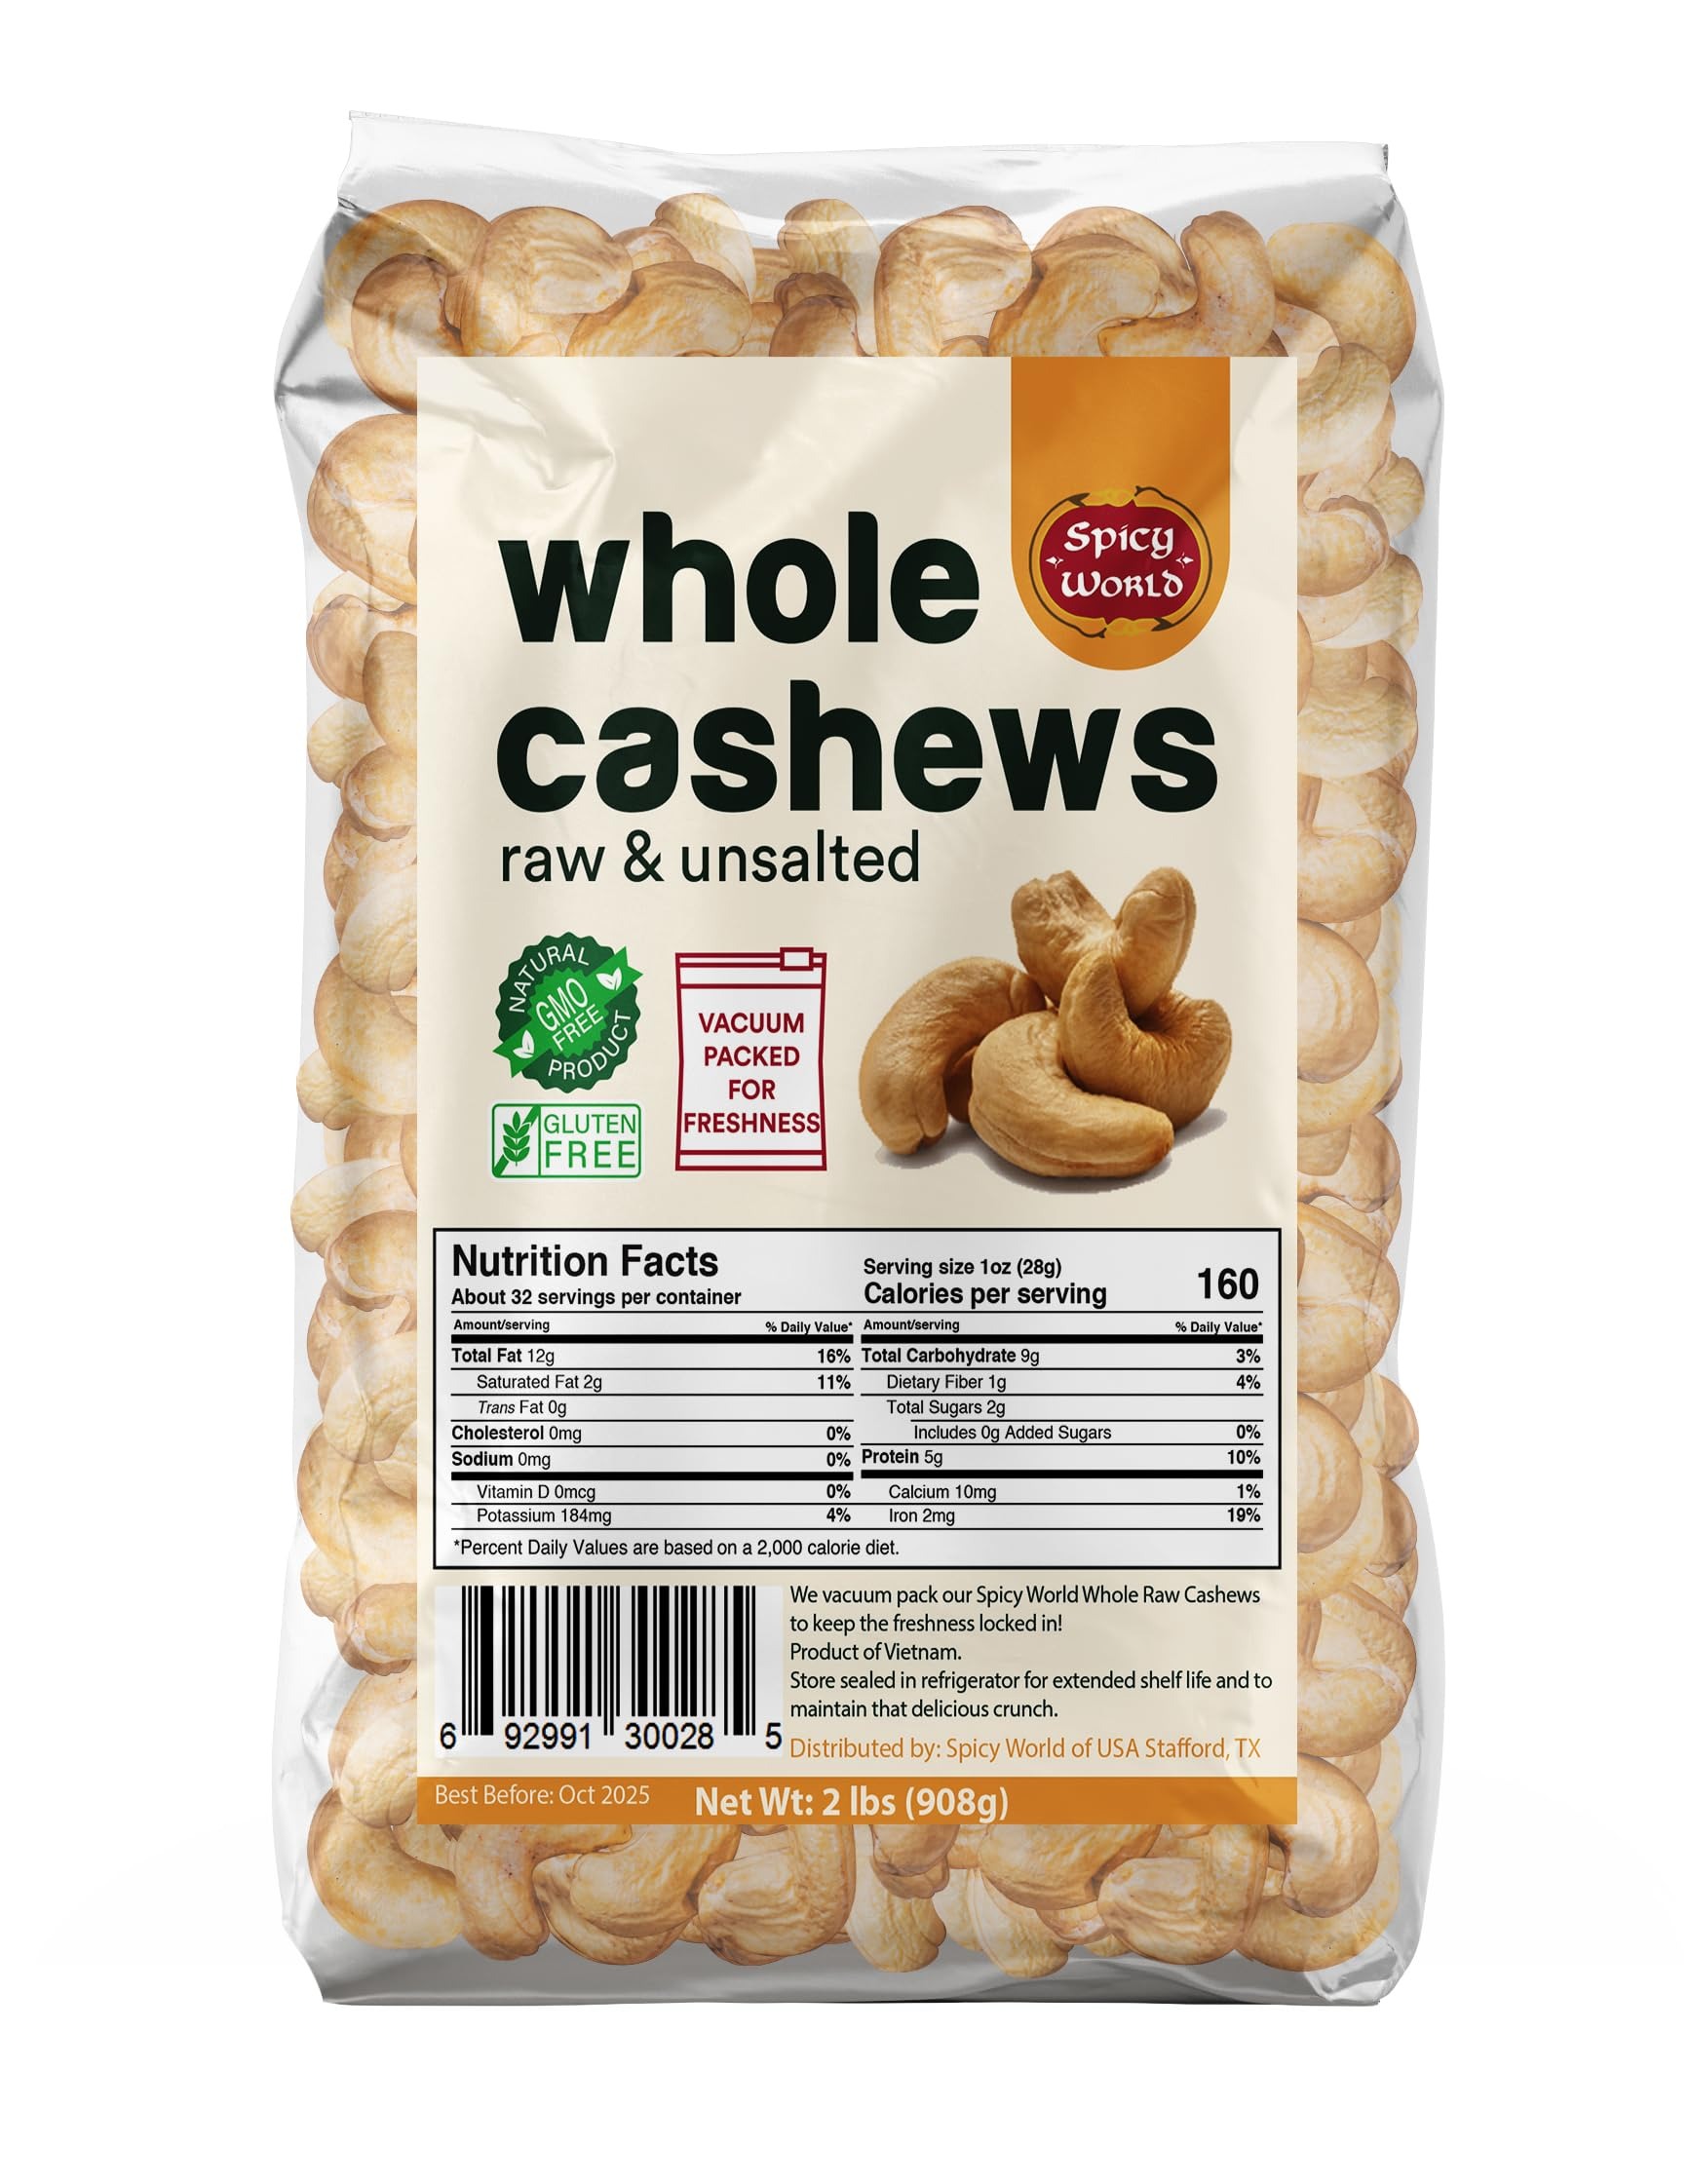
Item Name: Spicy World Raw Cashews Whole 2 Pound (32oz) - Non-GMO, Unsalted, Natural & Pure Whole Cashews - Great for Pesto, Salads, Baking, Roasting & Cooking
Bullet Point 1: This bulk bag of Whole Raw Cashews (highest quality W320 grade) is a great value for those looking for raw, unsalted cashew nuts
Bullet Point 2: 2 Pounds of Cashews (Country of Origin: Vietnam or India)
Bullet Point 3: Packaged in a convenient resealable package. Store in the refrigerator to extend shelf life.
Bullet Point 4: Packaged right here in the USA. Premium quality dry cashew nuts.
Product Description: Spicy World Raw Cashews Whole 2 Pound Bulk - Unsalted, Natural & Pure, No Chemicals
Value: 1.0
Unit: Count

Price: 31.05